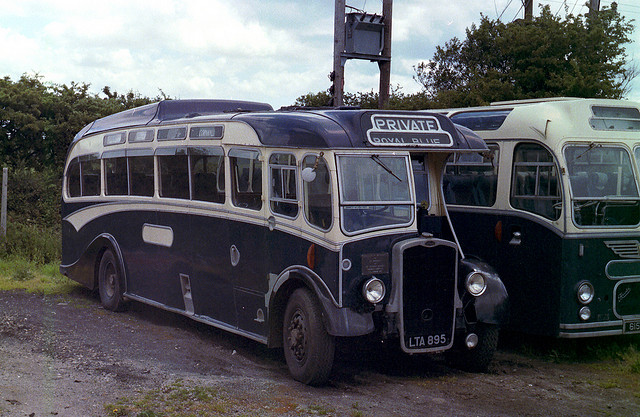
An old bus sits parked next to another bus.